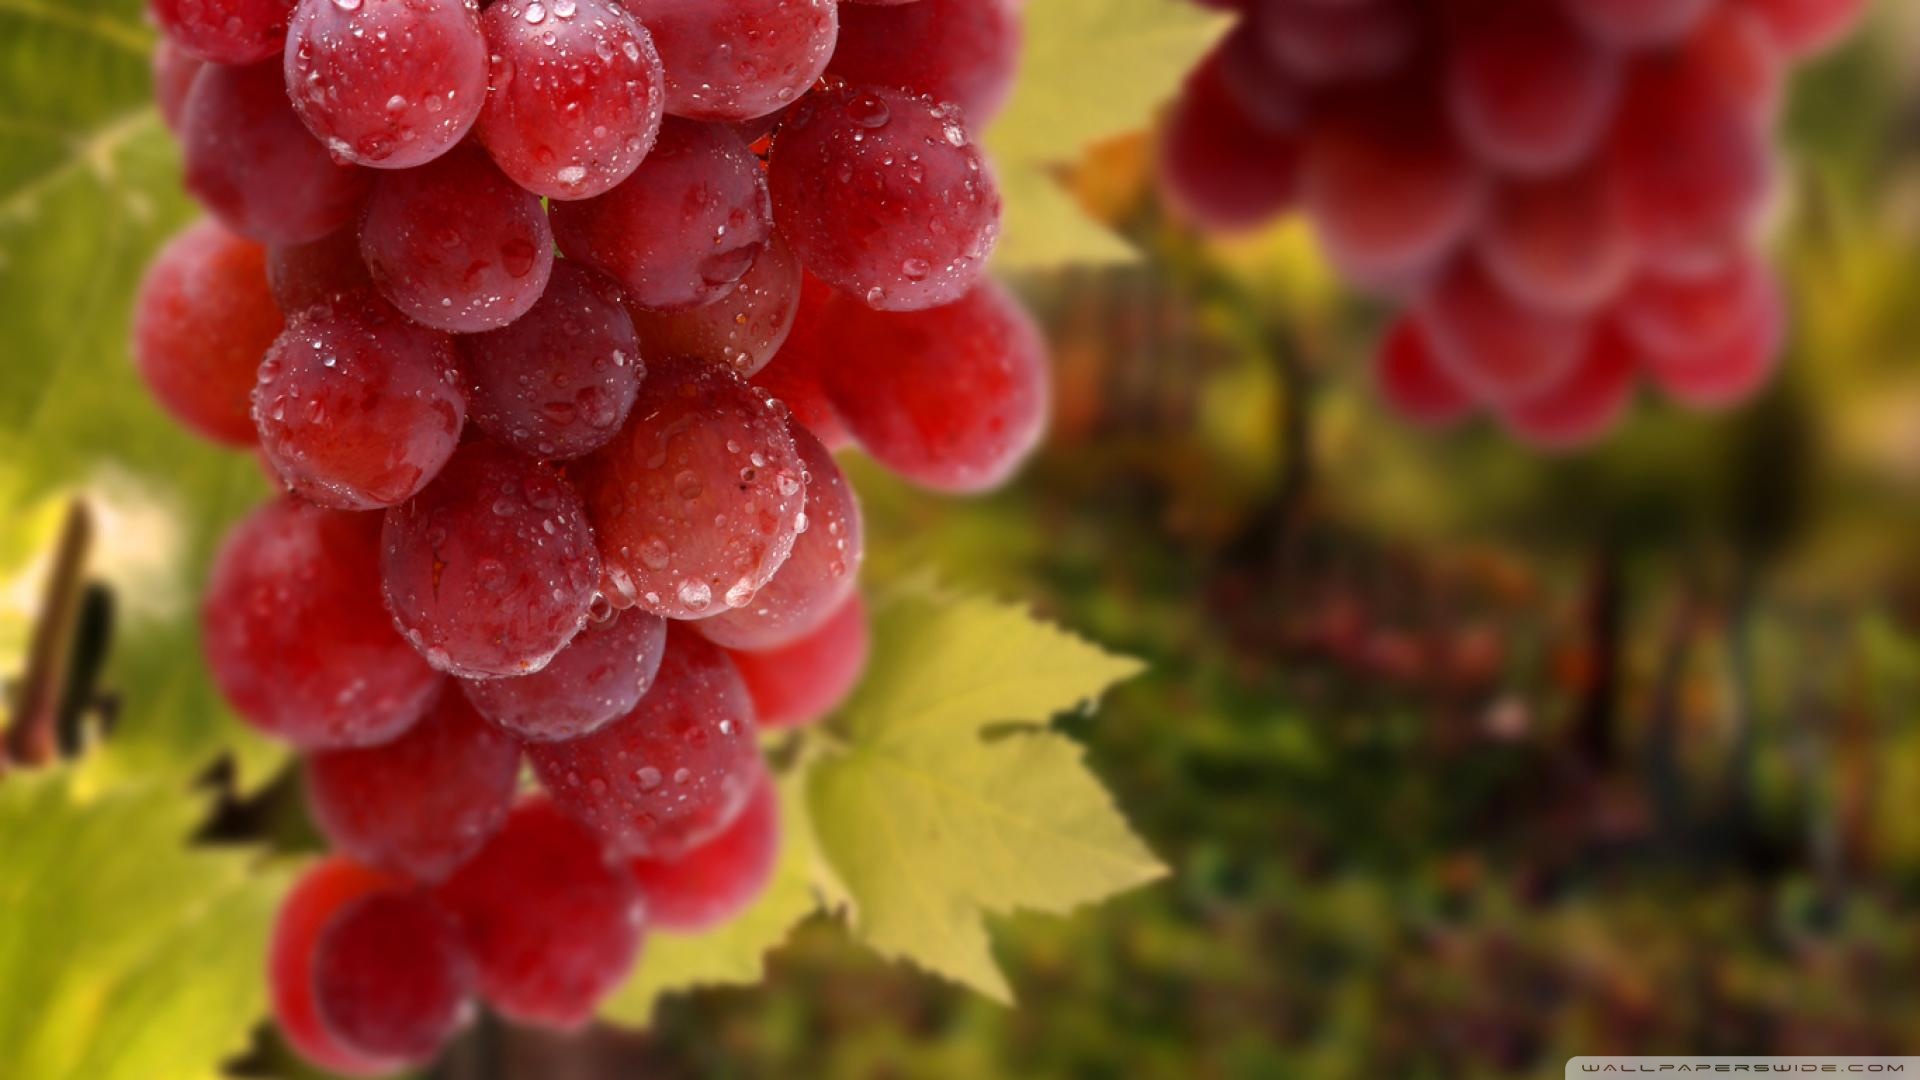
fruits, nutrition, ingredients, food, eat, Graps, plant, fruit, seedless fruit, natural foods, vine, berry, produce, flowering plant, superfood, grapevine family, frutti di bosco, shrub, accessory fruit, grape, sweetness, local food, close up, rubus, ingredient, Superfruit, grape leaves, annual plant, vitis, water, macro photography, snack, currant, fruit tree, plantation, bramble, peach, moschatel family